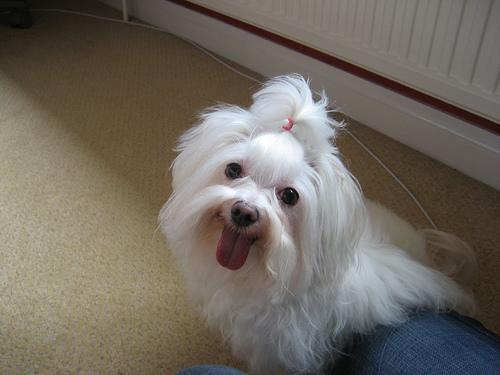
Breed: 249-n000101-Maltese_dog